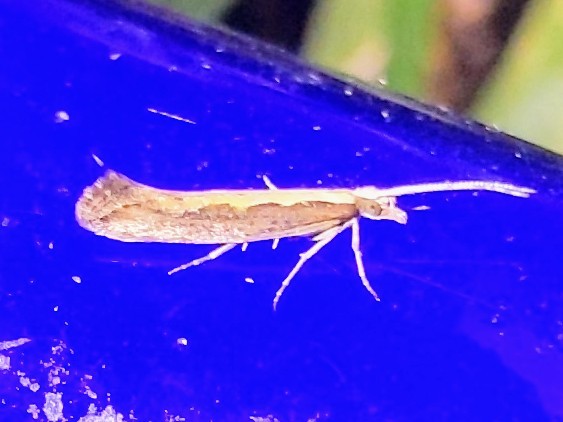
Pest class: diamondback_moth